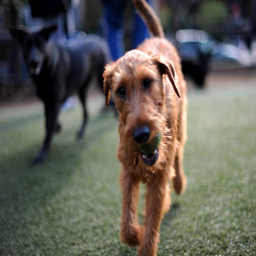
a dog runs with a tennis ball in its mouth